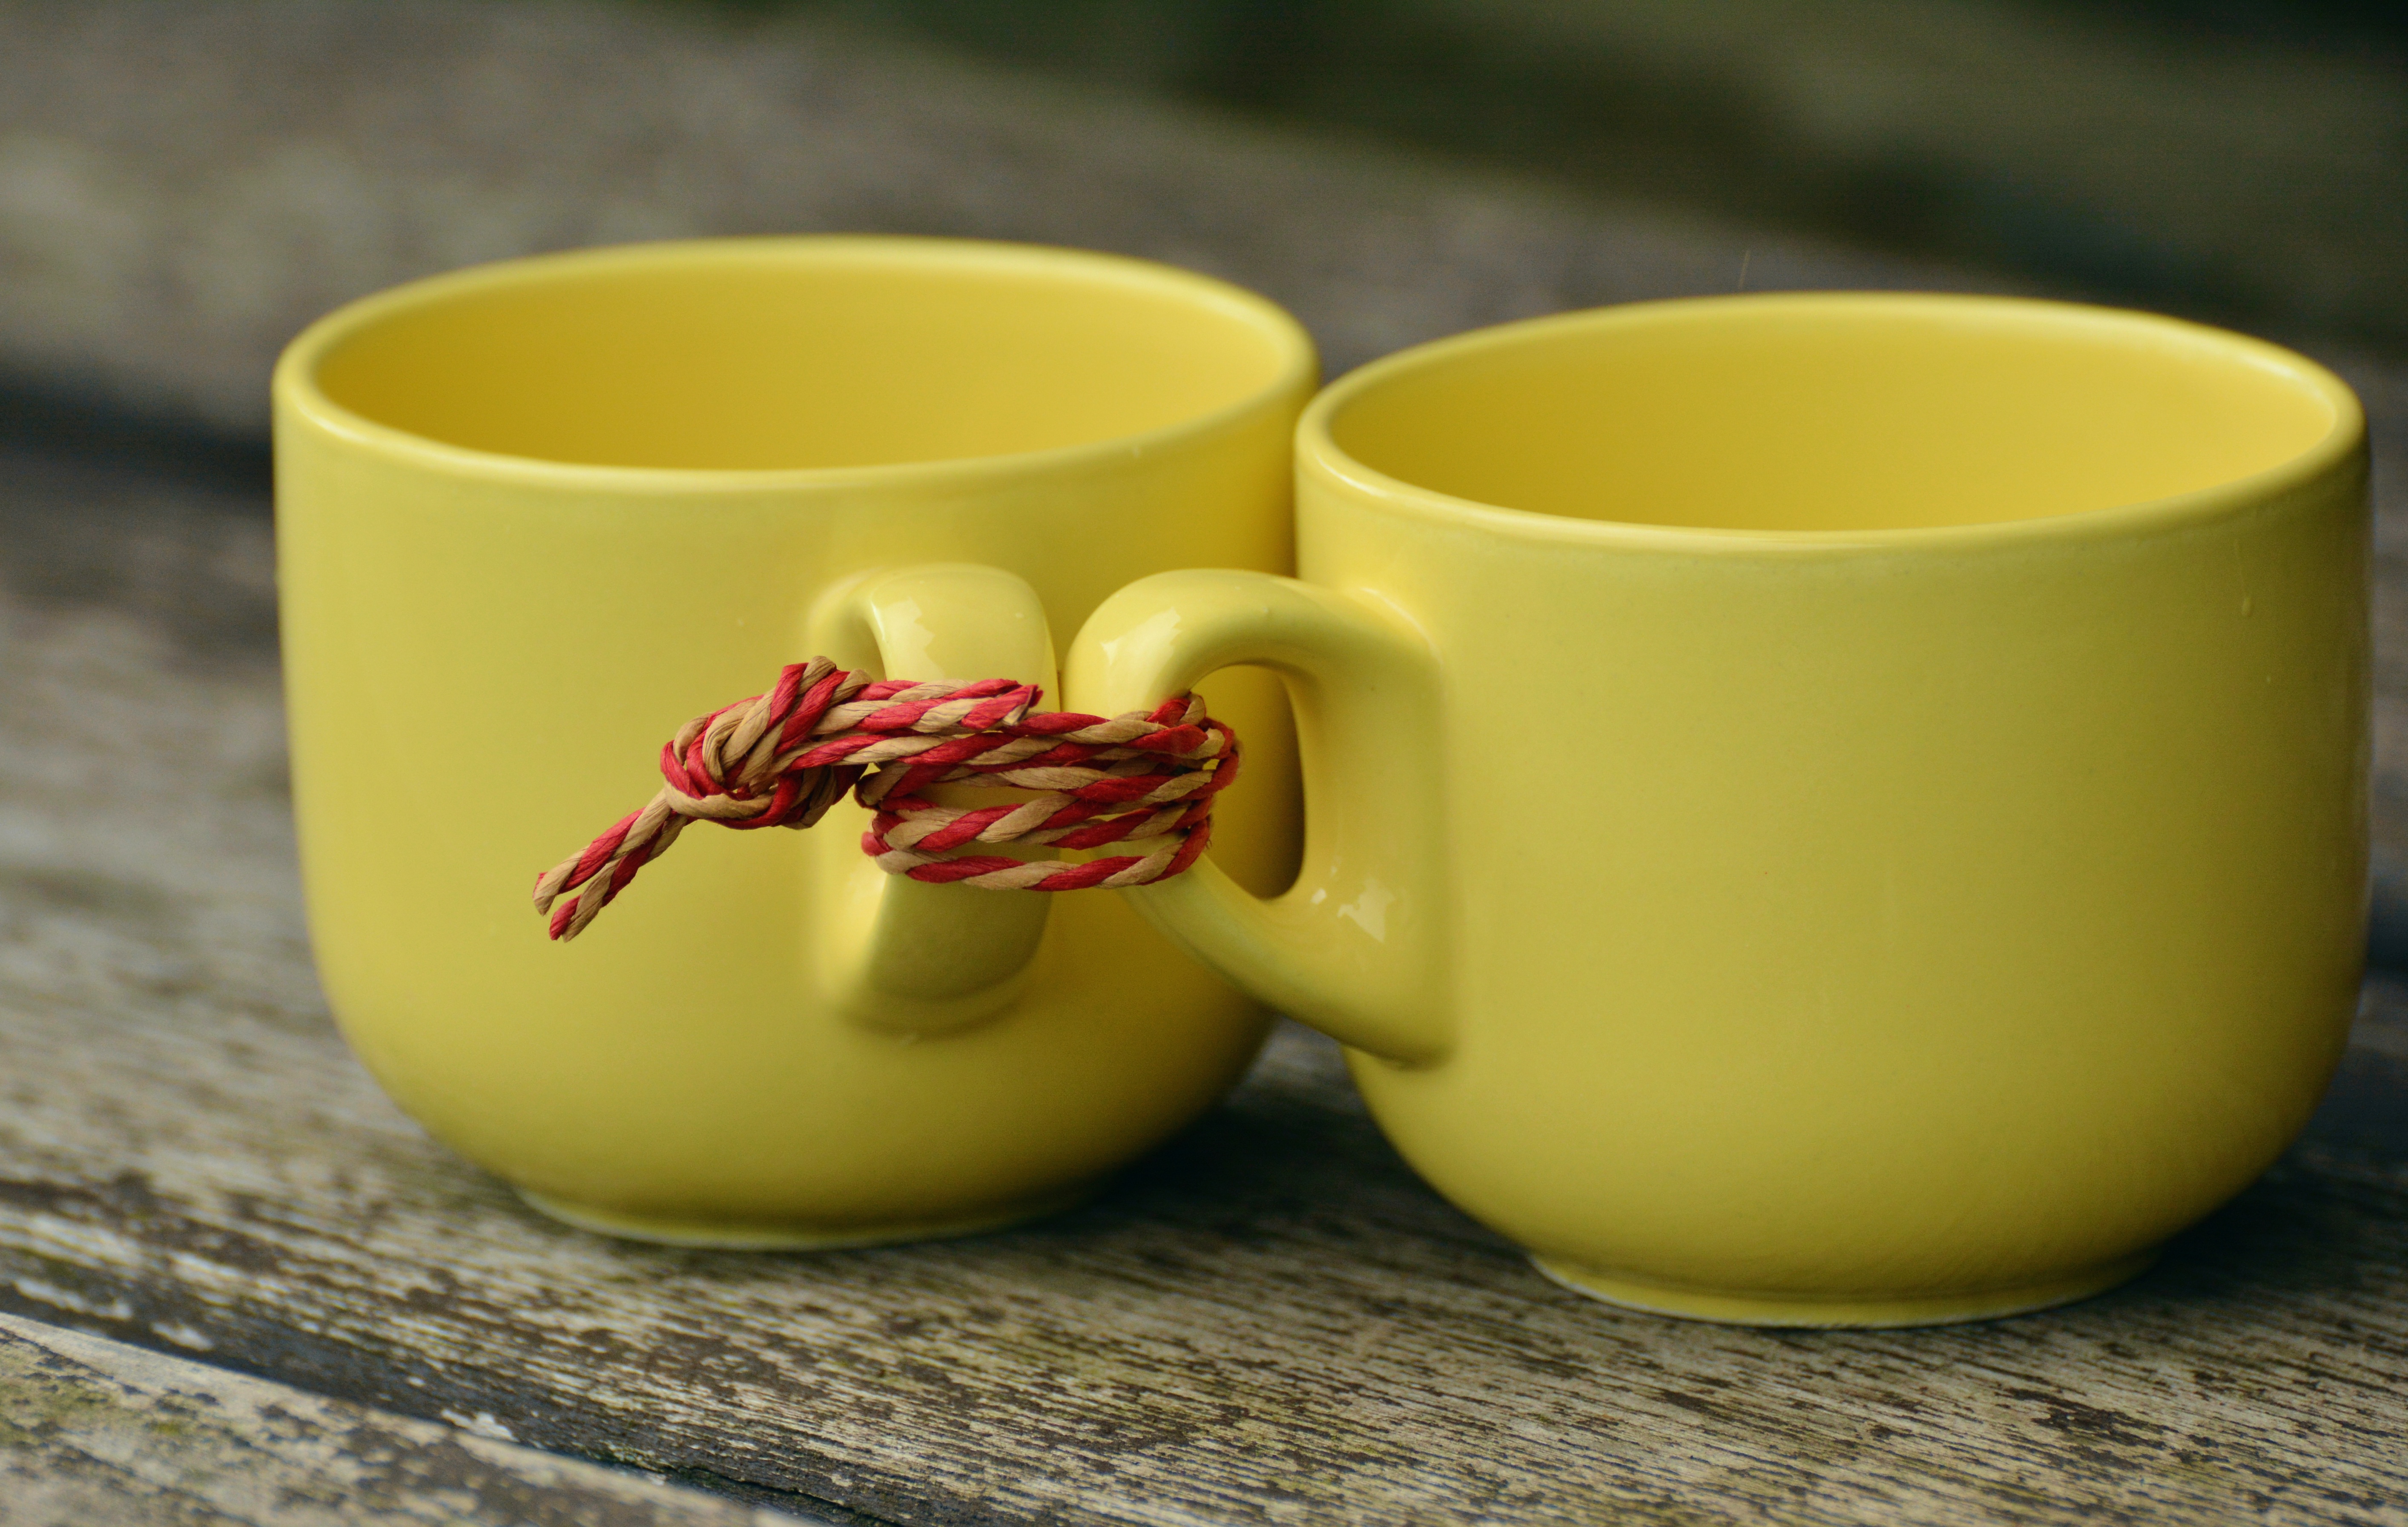
rope, cup, love, produce, saucer, ceramic, drink, two, yellow, together, mug, wedding, coffee cup, tableware, cord, partnership, symbolism, t, connect, flowerpot, porcelain, knot, connectedness, togetherness, for two, before, marry, knotted, pull together, belong together, drinkware